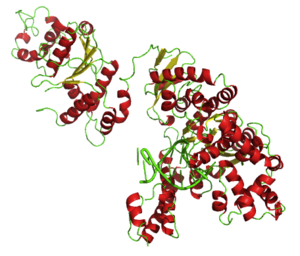
La Taq polymérase est une variété d'ADN polymérases thermostables nommée d'après Thermus aquaticus, une bactérie thermophile à partir de laquelle cette enzyme a été isolée pour la première fois en 1969.
Les ADN polymérases thermostables sont des ADN polymérases issues d'organismes thermophiles, comme certaines bactéries de l'ordre des archaea et leurs pathogènes. Ces polymérases sont stables à hautes températures et peuvent donc être utilisées pour la réaction en chaîne par polymérase et autres méthodes permettant l'amplification et la modification de l'ADN.